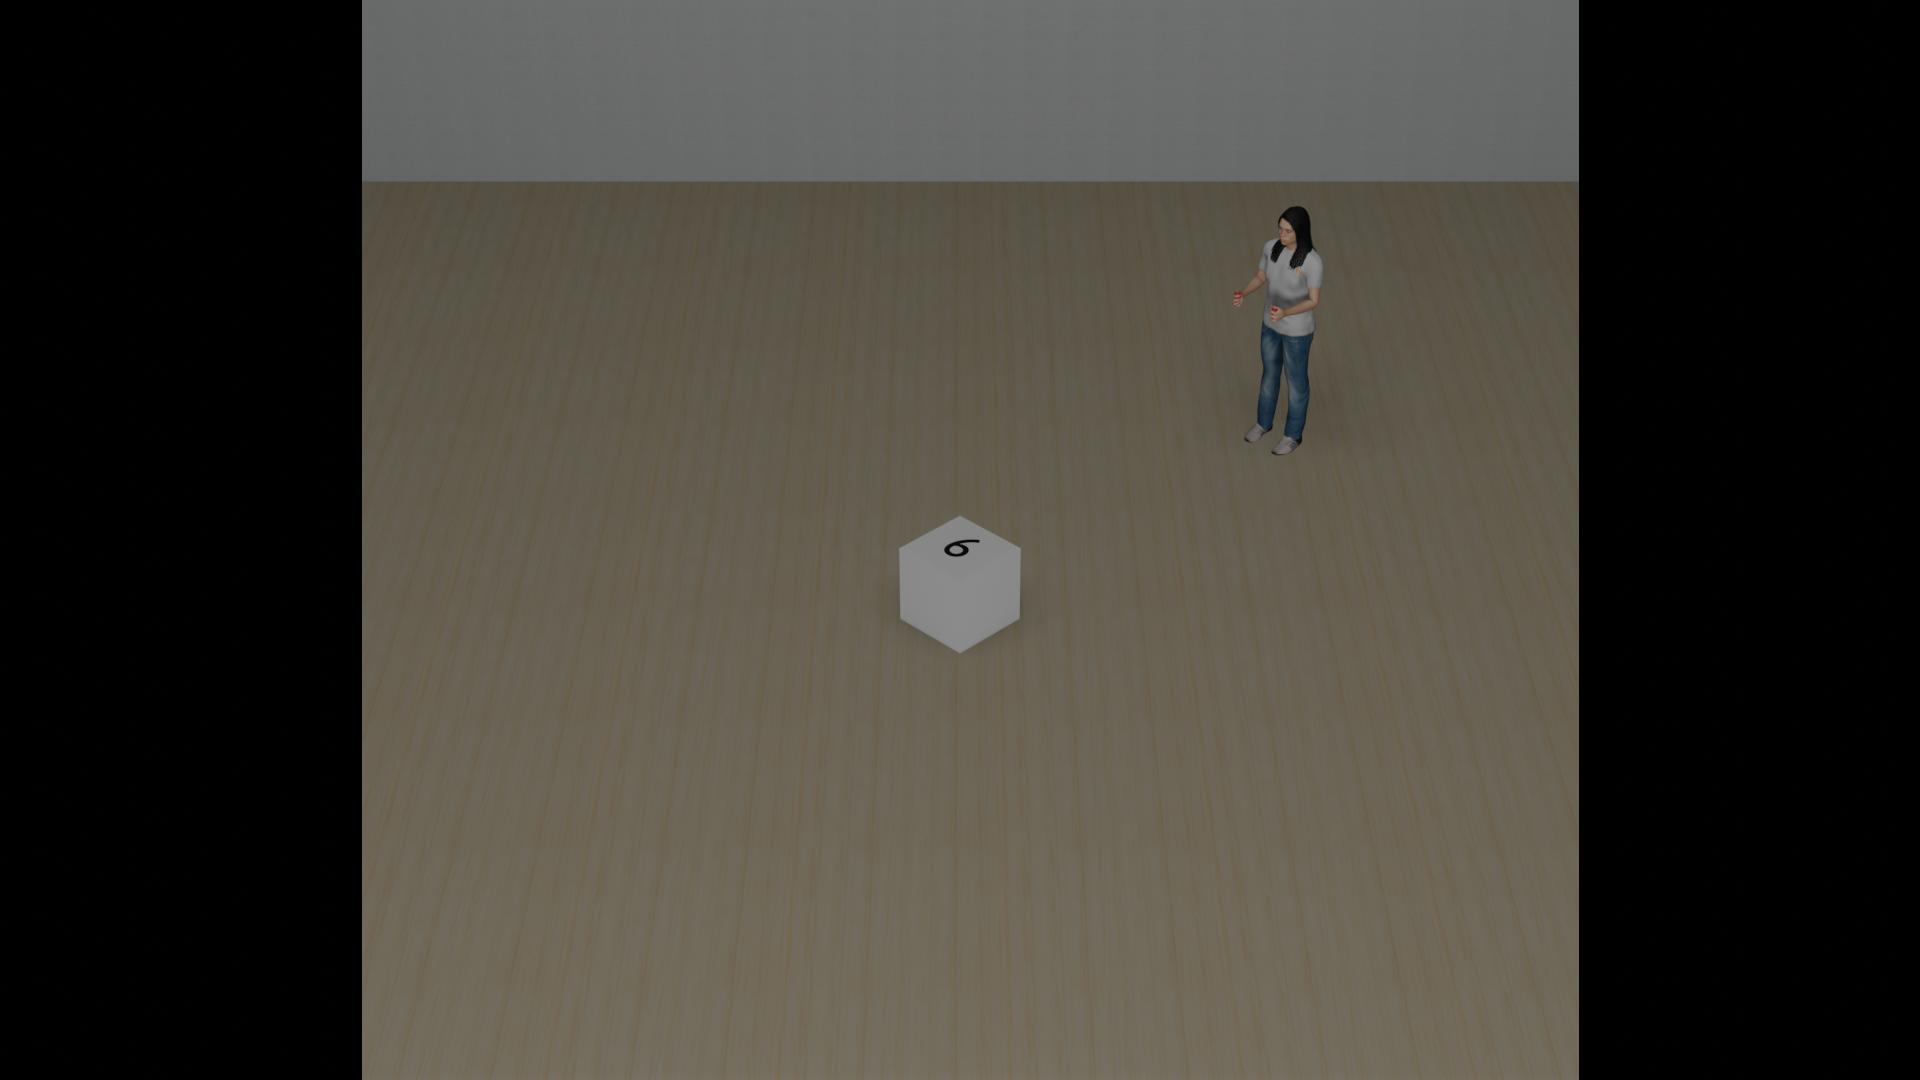
Task: level2_visual_number
Answer: '9'